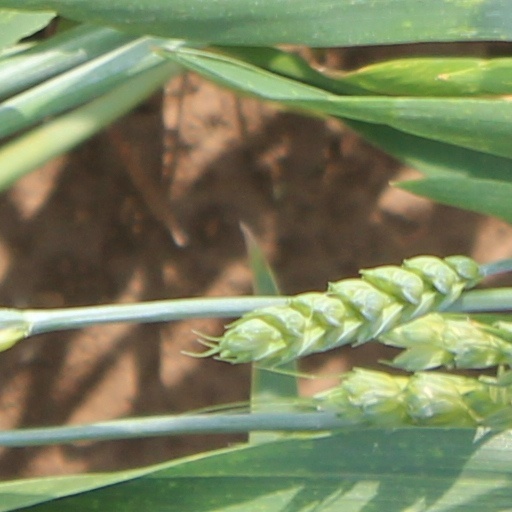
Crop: wheat